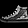
Label: Sneaker